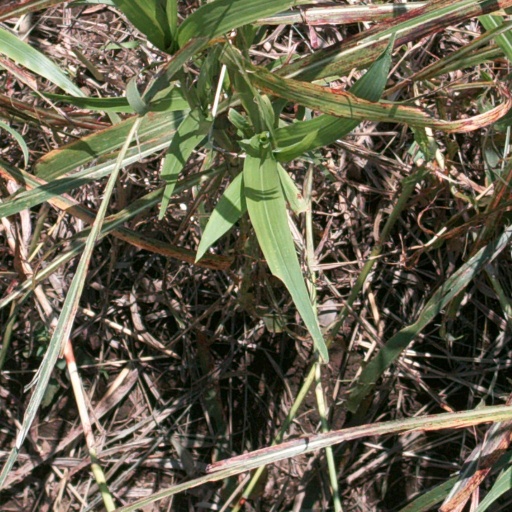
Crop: sorghum